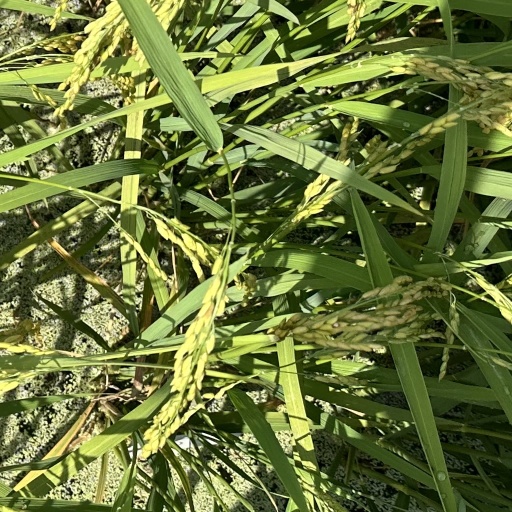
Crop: rice